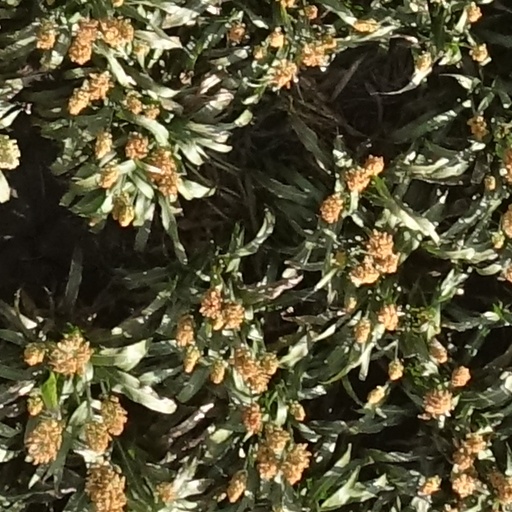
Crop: sorghum